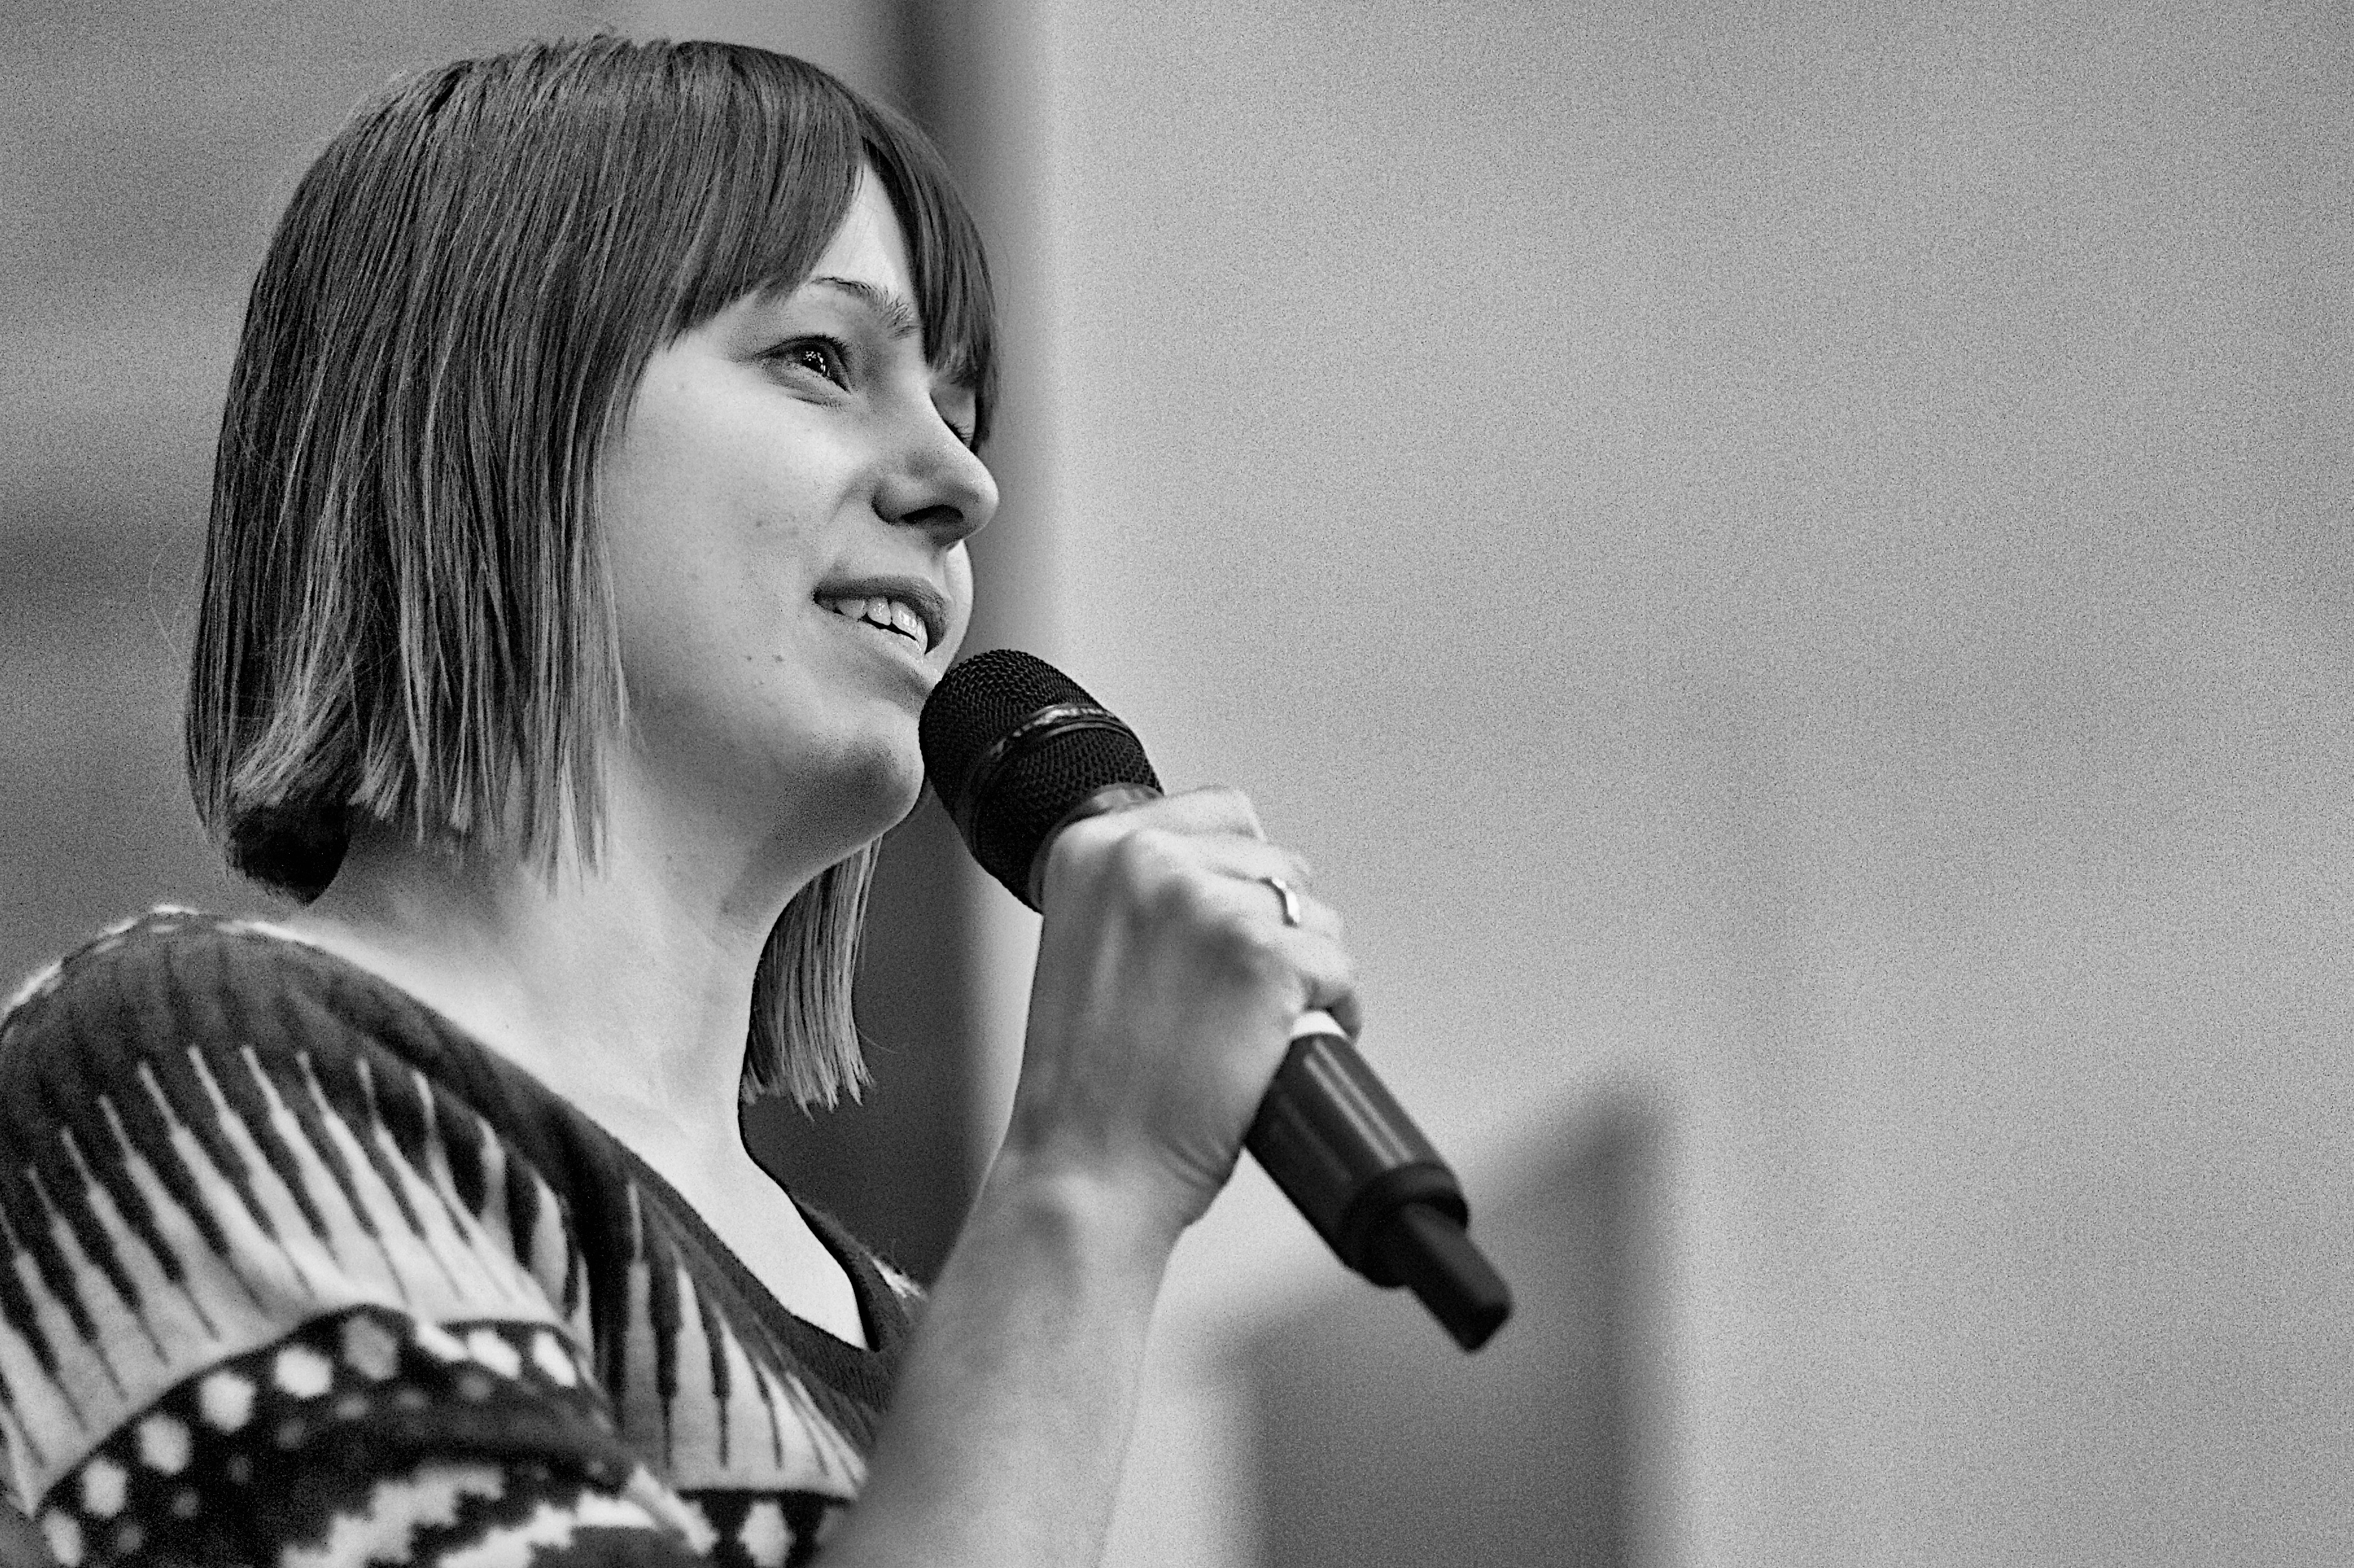
person, black and white, woman, white, photography, singer, portrait, model, fashion, musician, black, monochrome, lady, singing, photograph, beauty, mozfest, entertainment, photo shoot, singer songwriter, monochrome photography, portrait photography